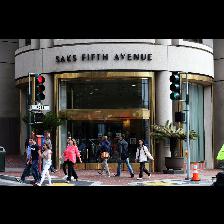
Label: Human